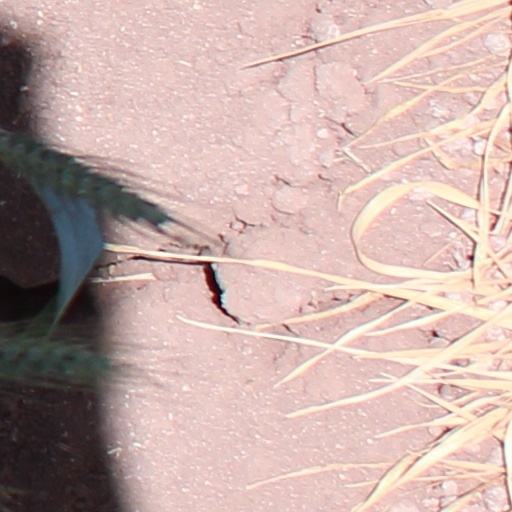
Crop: wheat